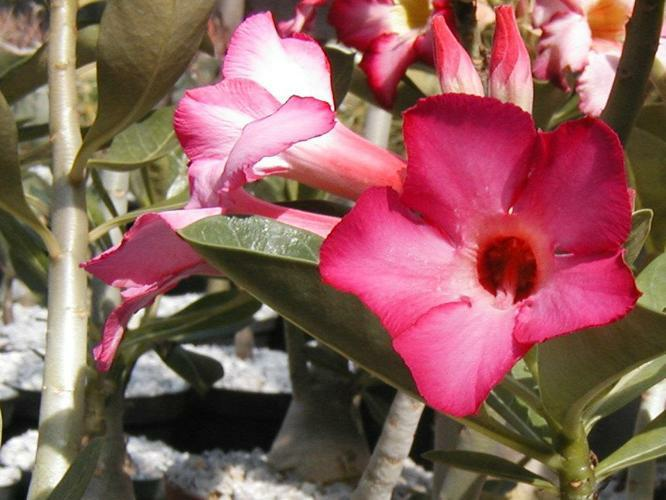
Flower: desert-rose